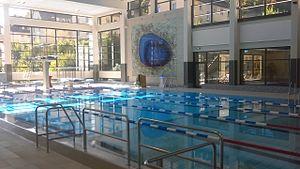
Idar-Oberstein est une ville du district de Birkenfeld, en Rhénanie-Palatinat. La ville sans association est le résultat de réformes administratives et structurelles approfondies des années 1933, 1969 et 1970. La ville de pierres précieuses et de garnison compte près de 30 000 habitants, la municipalité la plus peuplée du district et un centre. Depuis 2016, la municipalité s'intitule village du parc national